Warren K. Moorehead

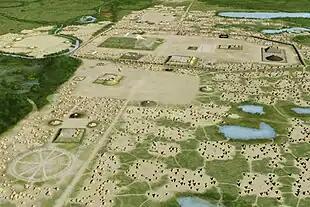
Cahokia, Mississippian culture site in Illinois

Moorehead worked at the Cahokia site between 1921 and 1927. Cahokia is now a UNESCO World Heritage Site. He was instrumental in getting the State of Illinois to buy a portion of the Cahokia site in order to create a state park. From 1927 to 1939 he worked on sites in the Illinois River Valley. Major collections from Cahokia are at the Illinois State Museum and the University of Illinois.